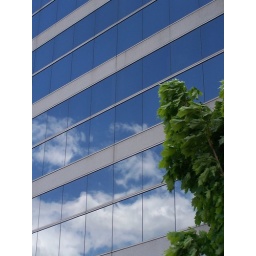
sky in the glass